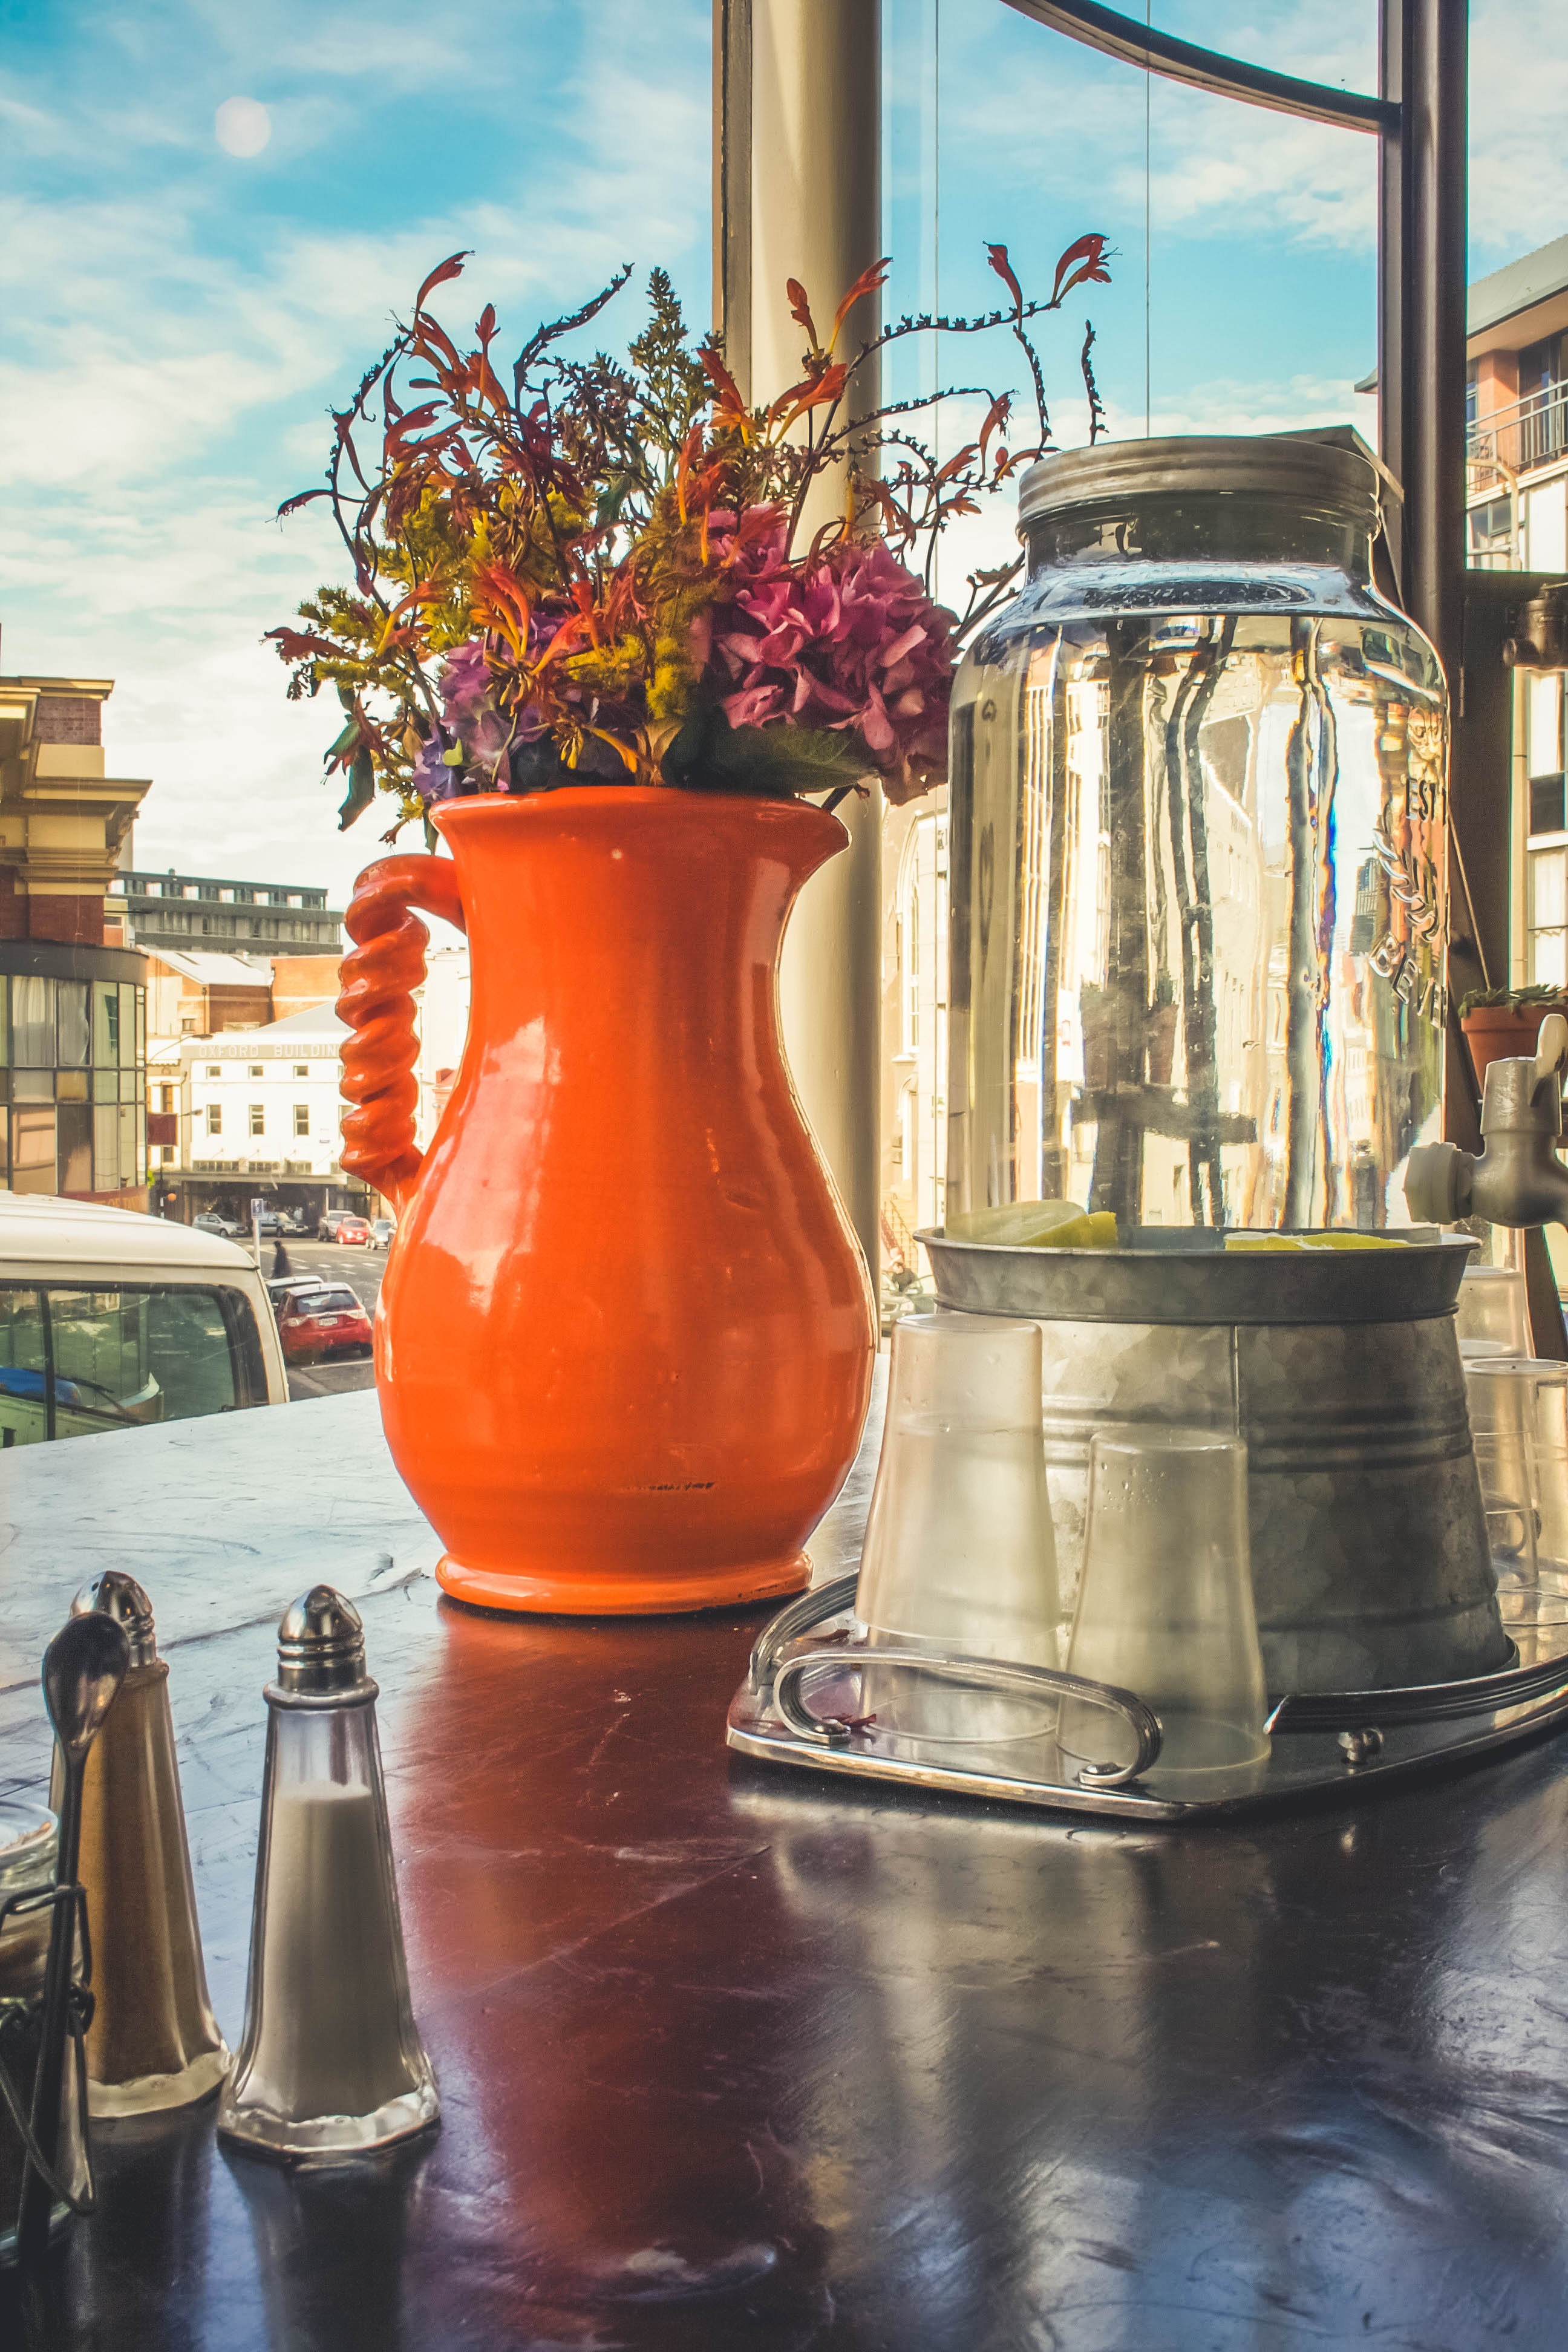
cafe, retro, glass, restaurant, decoration, symbol, drink, decor, design, decorative, man made object, cafe style